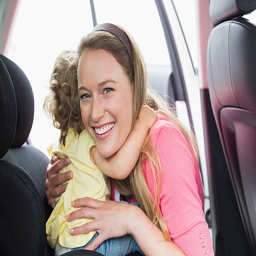
mother securing her baby in the car seat